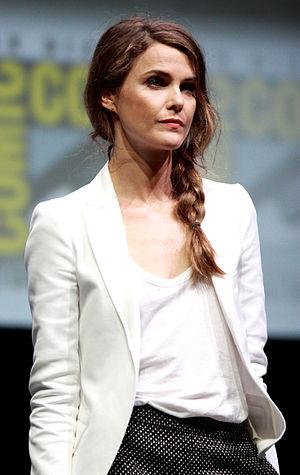
Star Wars, épisode IX : L'Ascension de Skywalker est un film américain de science-fiction de type space opera coécrit et réalisé par J. J. Abrams, sorti en 2019.
August Rush est un drame musical américain réalisé par Kirsten Sheridan sorti en 2007.
Keri Lynn Russell, parfois crédité sous le nom de Keri Russell, née le 23 mars 1976 à Fountain Valley, en Californie, aux, est une actrice et danseuse américaine.